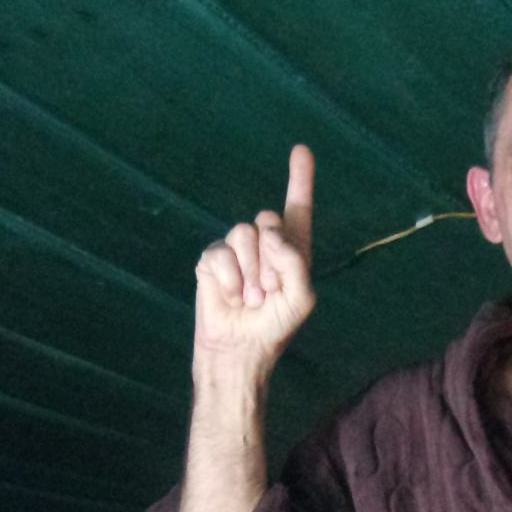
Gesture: one